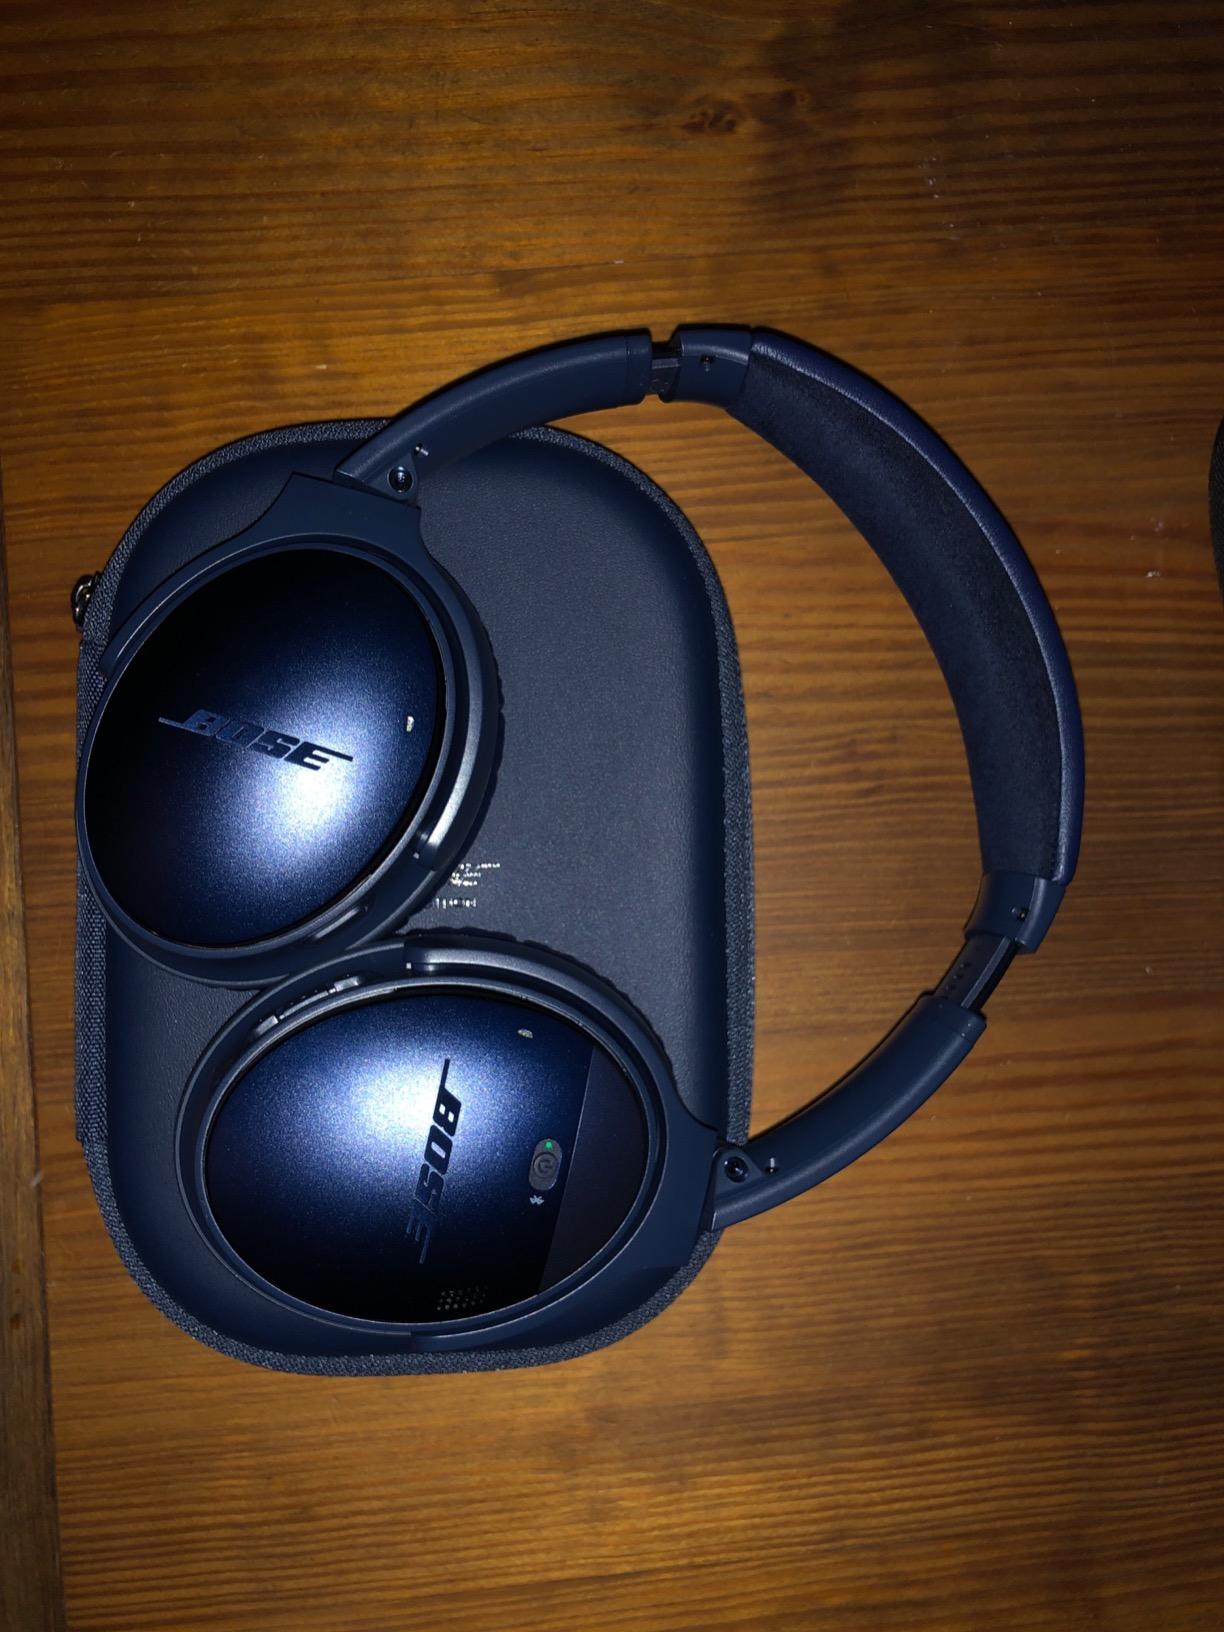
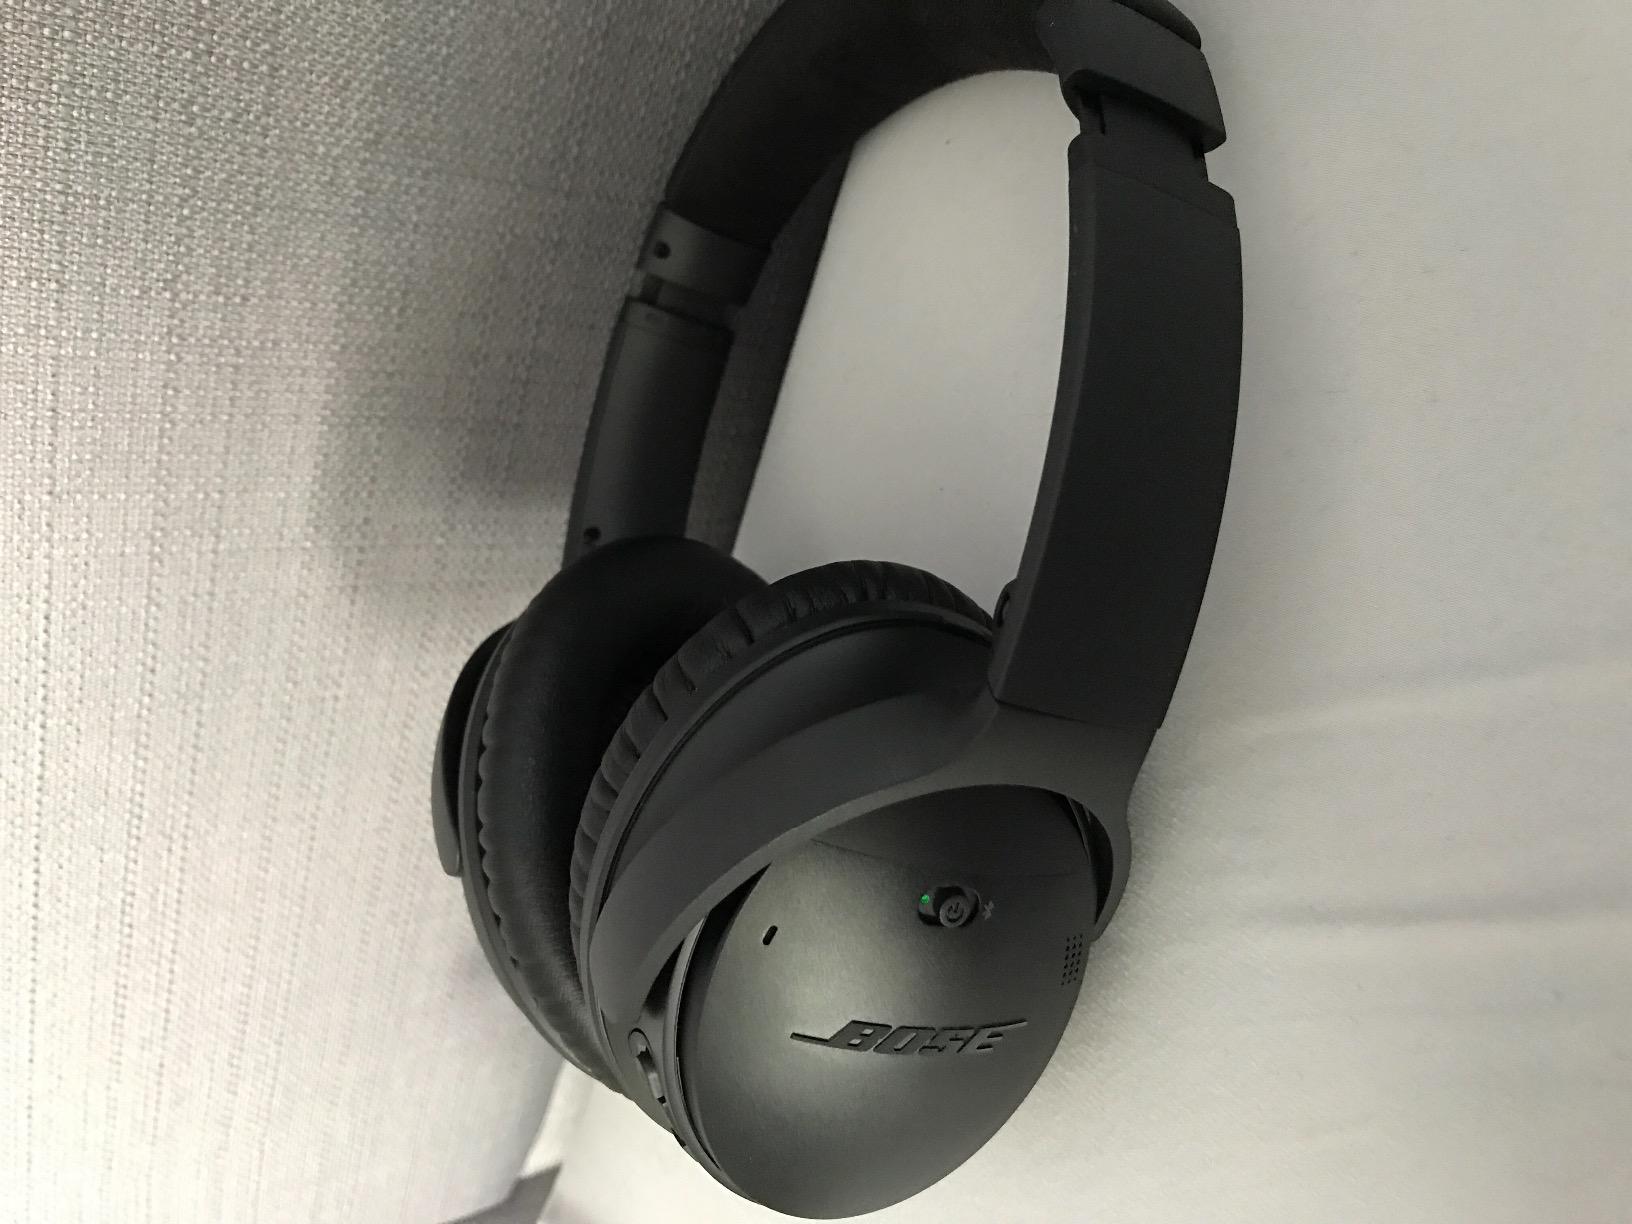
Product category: headphones
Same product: yes